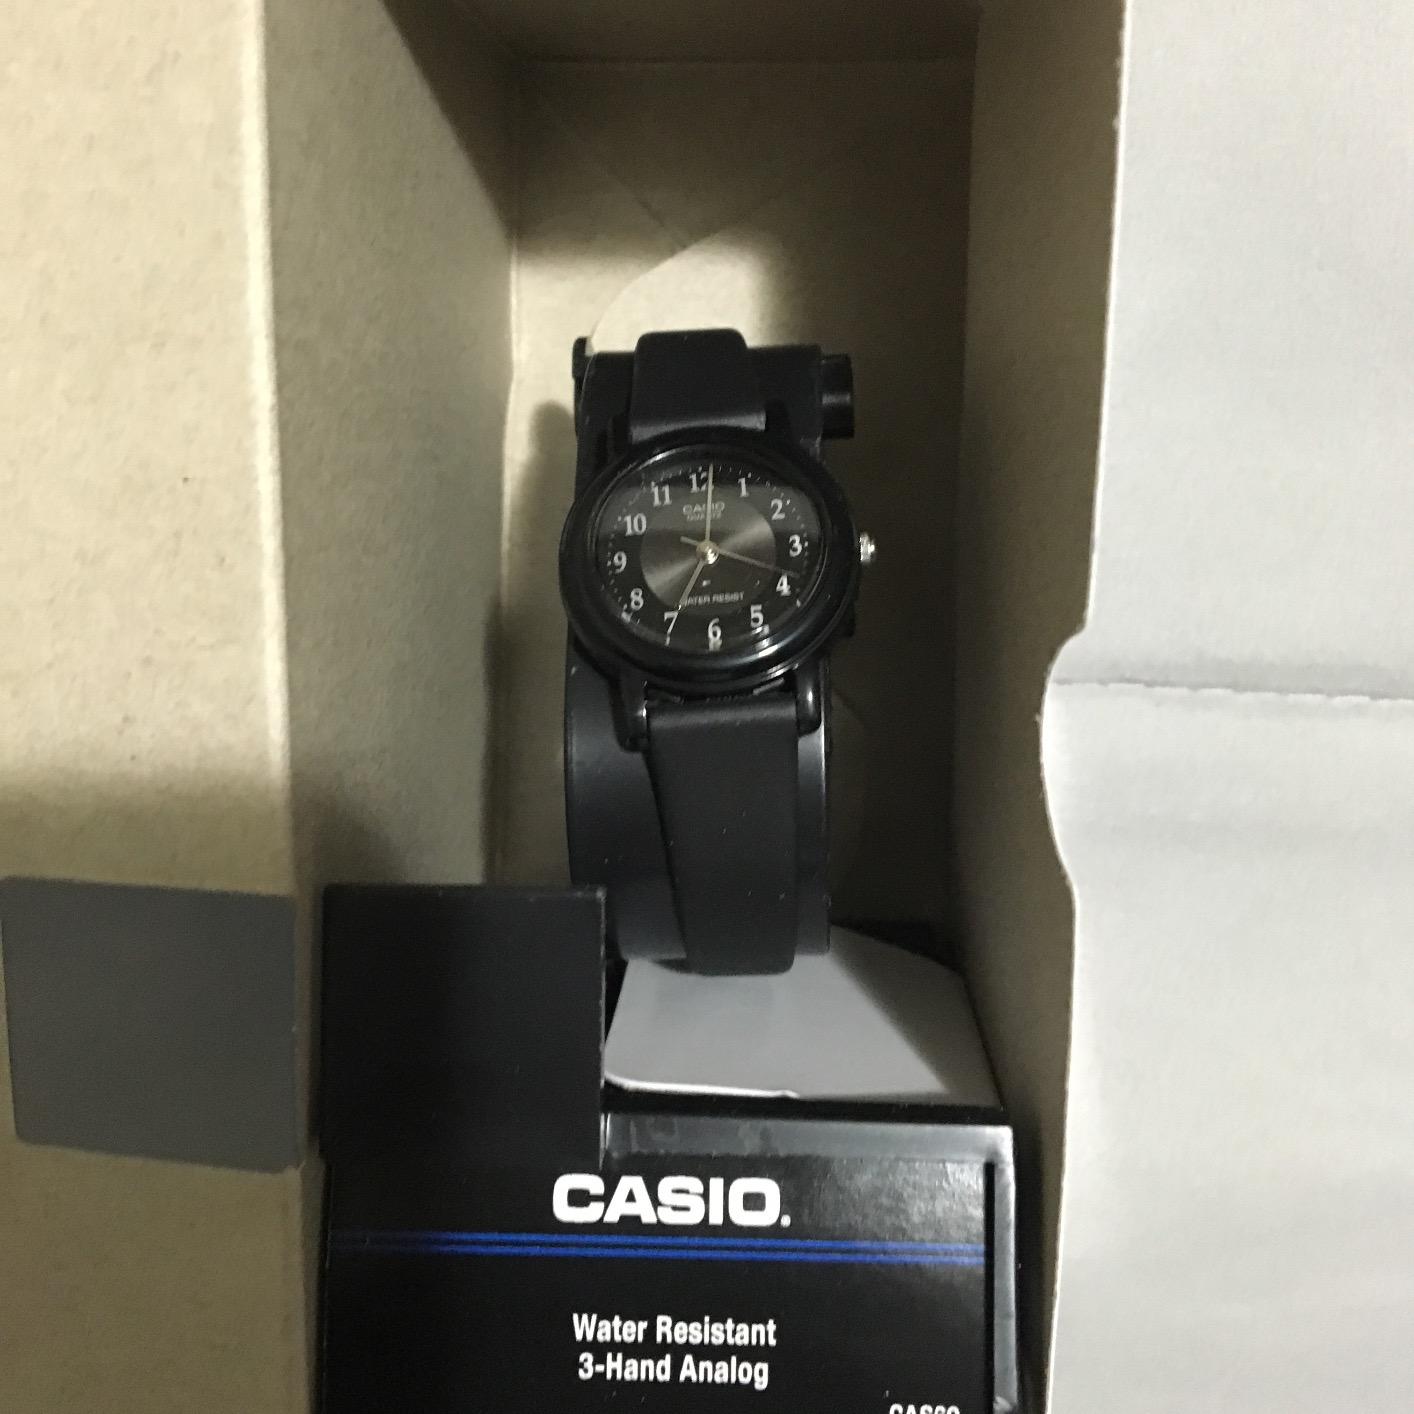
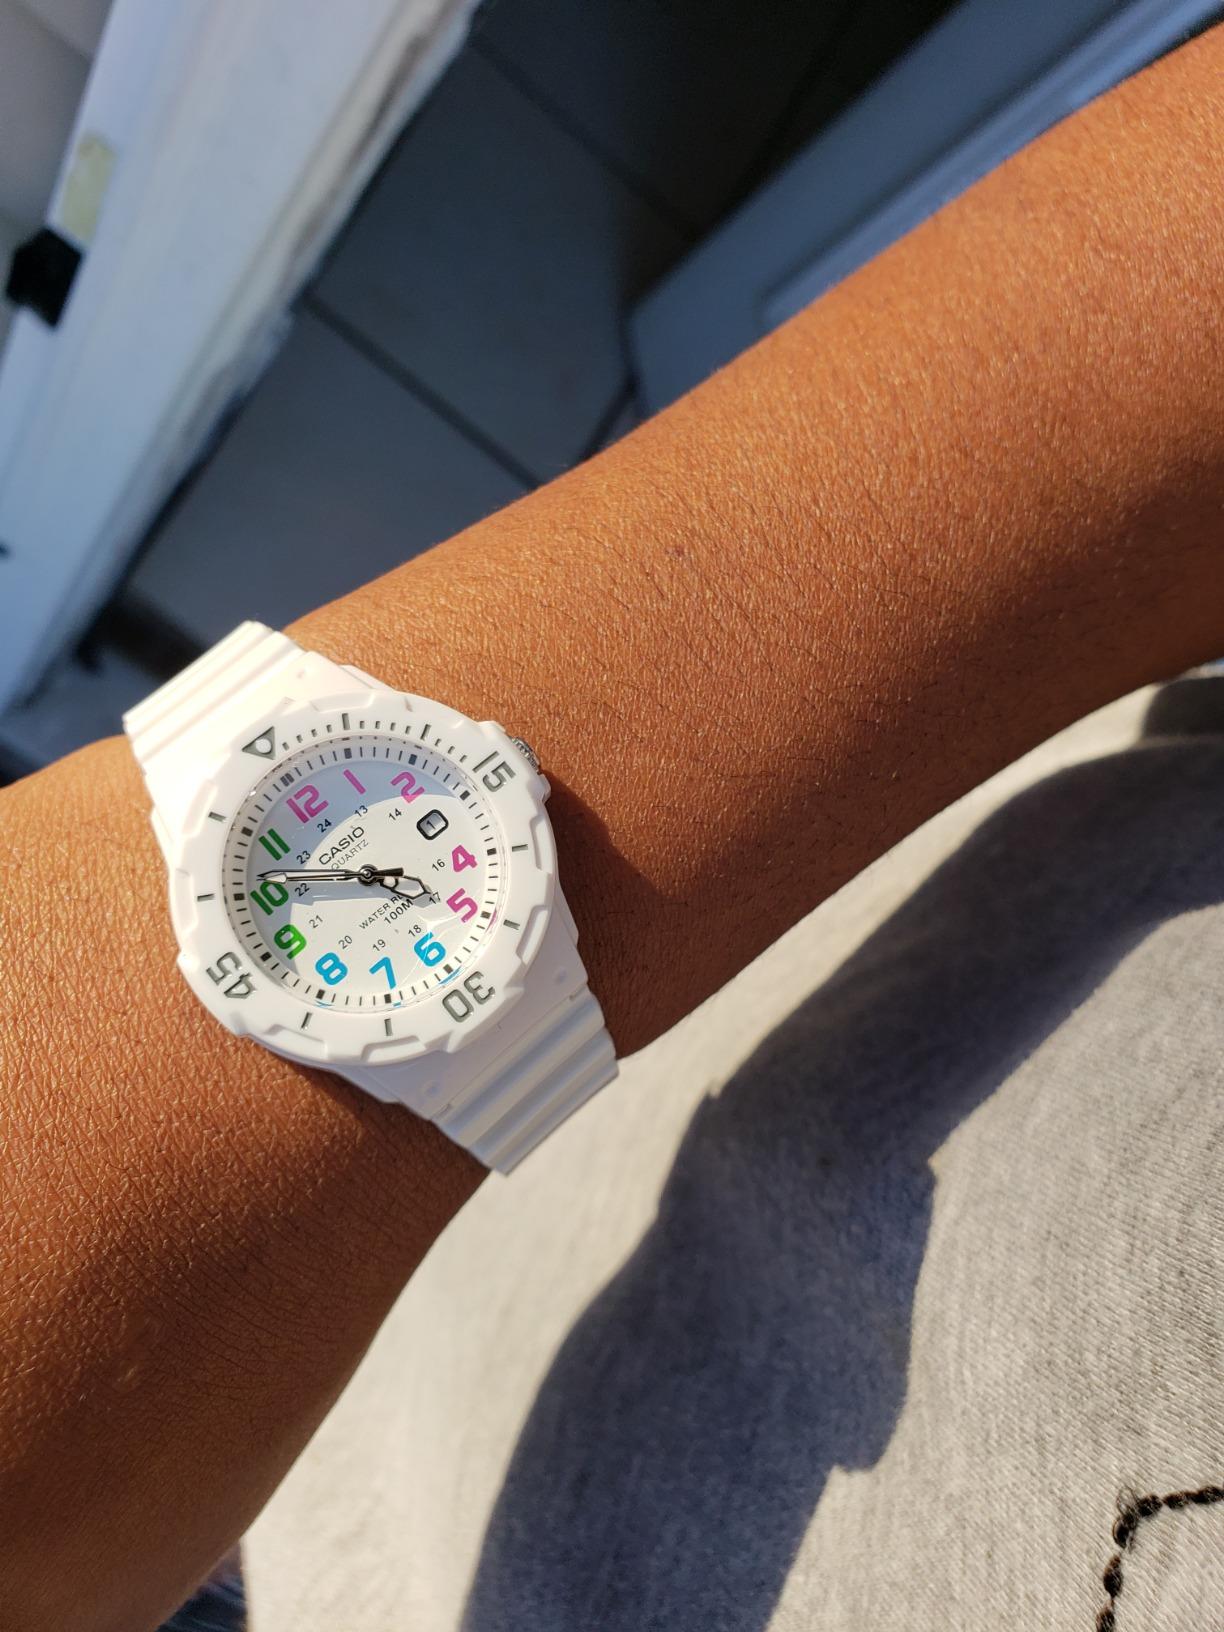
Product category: accessories_watch
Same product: no